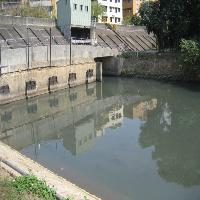
Weather: sun or clear